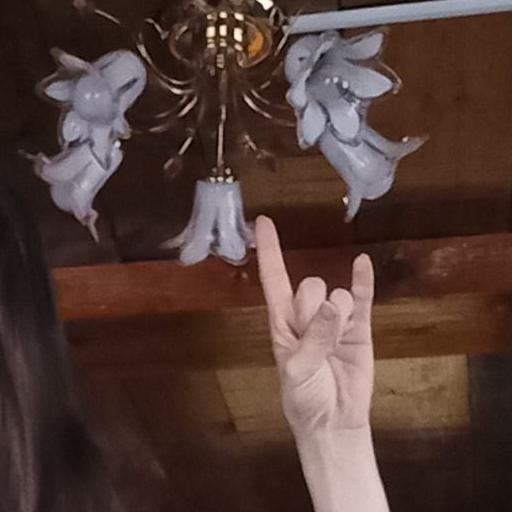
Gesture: rock